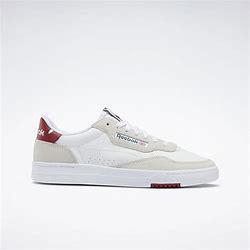
Brand: Reebok
Model: Court Peak